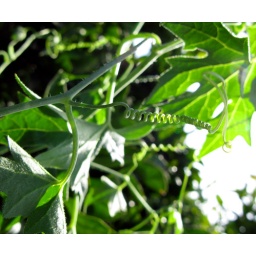
vines in the orange trees in a farm outside rehovot